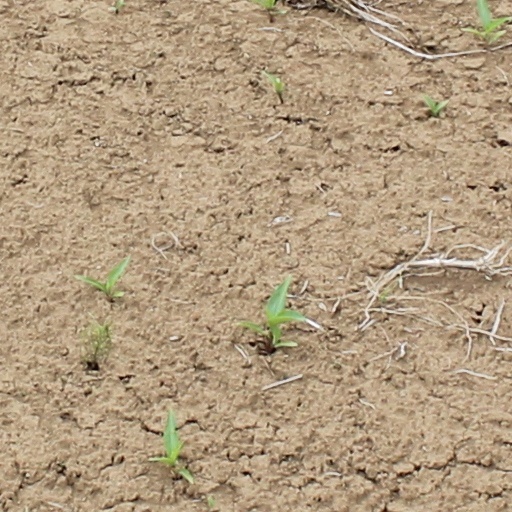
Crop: wheat